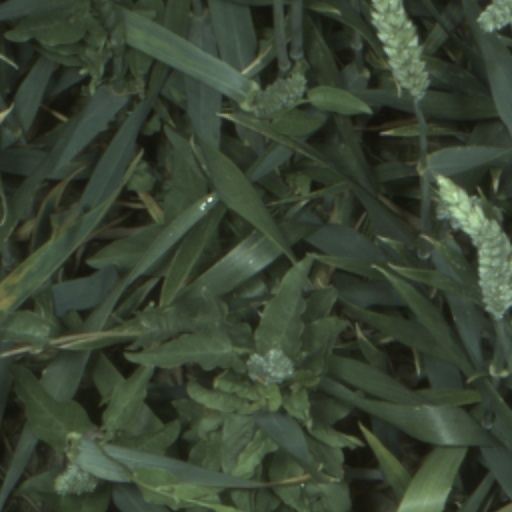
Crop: wheat